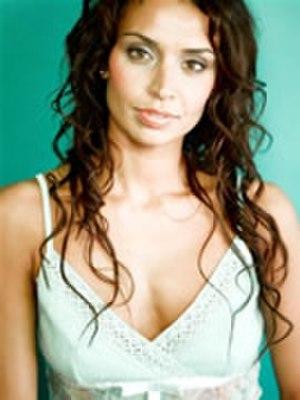
Christine Louise Lampard, née Bleakley le 2 février 1979, est une animatrice de télévision nord-irlandaise, connue pour son travail sur BBC et ITV.